Amaliegade 11

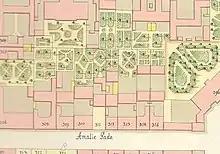
No. 312 seen in a detail from Christian Gedde's map of St. Ann's Rast Quarter, 1757

When Frederiksstaden was founded in 1750, it was initially envisioned as a district for the nobility and the city's most wealthy merchants. It soon proved difficult to sell the lots and some of them were therefore sold to well-to-do craftsmen. Jan Jansen, a cooper, purchased a long narrow lot at the site. He started out by constructing two half-timbered secondary buildings on the central part of his new property in 1753. In 185455, they were followed by a more elegant building vfronting the street. The facade was like many of the other houses from the same years in the street designed by the architect Nicolai Eigtved. Eigtved had also created the masterplan for the new district. On the rear of Jensen's property was a small garden.